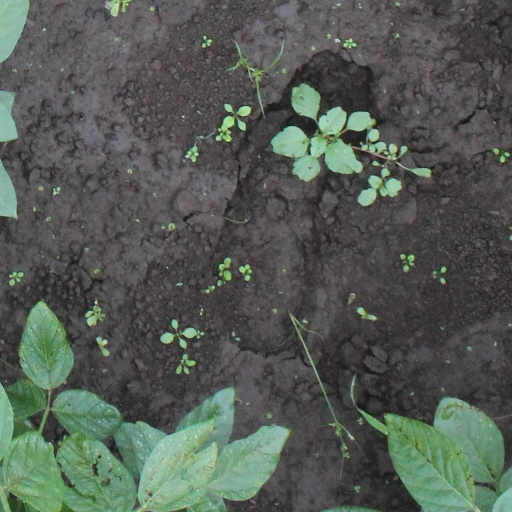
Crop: soybean